Ancient Olympic Games

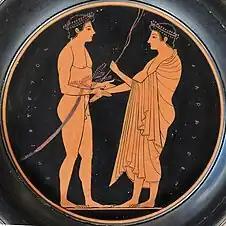
Palaestra scene. Attic red-figure plate.

Power in ancient Greece became centered on the city-state ("polis") in the 8th century BC. The city-state was a population center organized into a self-contained political entity. Every city-state worshiped the same pantheon of gods, although each one often gave more emphasis on a limited group of deities and celebrated religious festivals based on various calendars. These city-states often lived in close proximity to each other, which created competition for limited resources. Though conflict between the city-states was ubiquitous, it was also in their self-interest to engage in trade, military alliances, and cultural interaction. The city-states had a dichotomous relationship with each other: on one hand, they relied on their neighbors for political and military alliances, while on the other they competed fiercely with those same neighbors for vital resources. In this political context the Olympic Games served as a venue for representatives of the city-states to peacefully compete against each other.